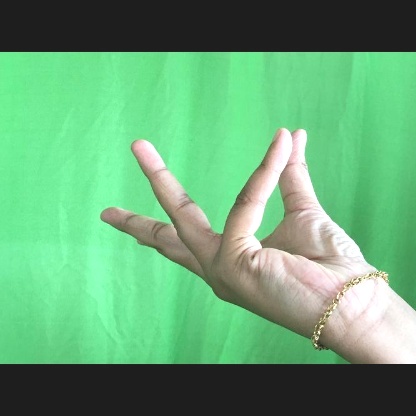
Mudra: Alapadmam